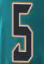
Number: 5